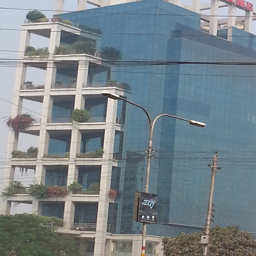
a green building at city .